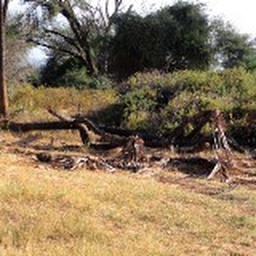
The elephants like to rub against the trees and take them down - they are quite destructive...